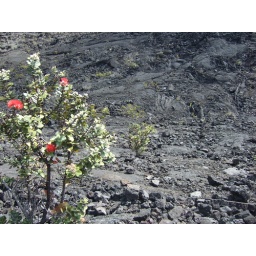
A lot of little plants had started to take root in the rock of the crater floor.